Rubus flagellaris

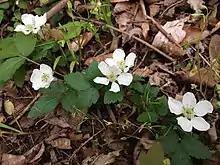
Flowers

Rubus flagellaris is a North American species of dewberry in the genus "Rubus", a member of the rose family. It is commonly known as northern dewberry and common dewberry. It is widely distributed across the southern and eastern United States into adjacent Canada.